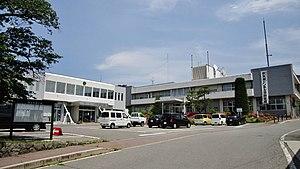
Chikuhoku est un village du district de Higashichikuma, dans la préfecture de Nagano au Japon.